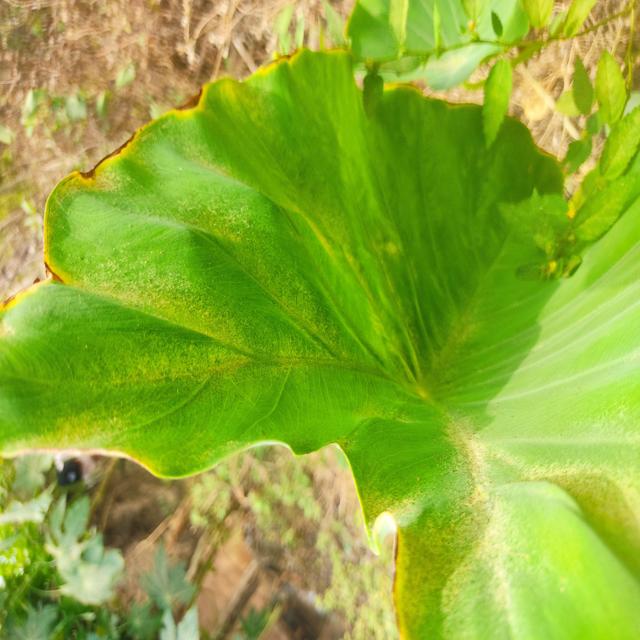
Label: Early_Blight